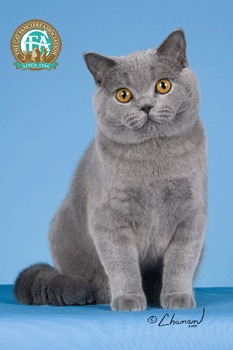
Breed: british shorthair